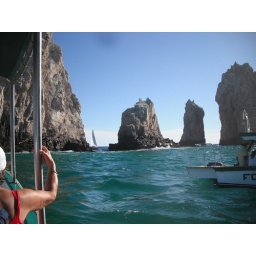
The rocks at Land's End during a glass bottom boat tour on our first full day in Cabo (12/31/09)